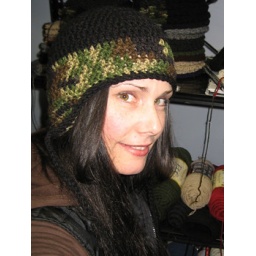
flyflap cap-aviator style crocheted earflap hat in camouflage/blackthe purple-haired girl who bought this one paid me in sacajawea dollars. :)